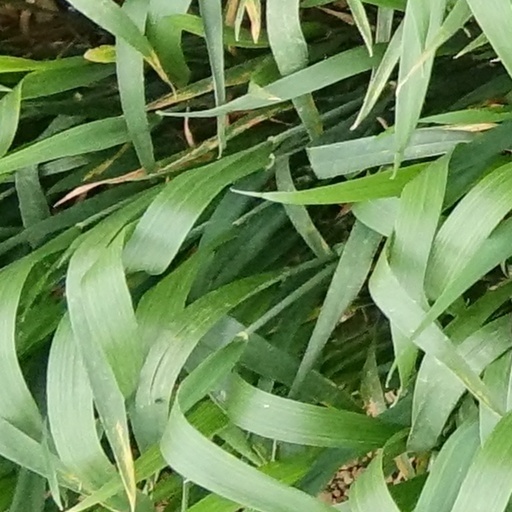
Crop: wheat